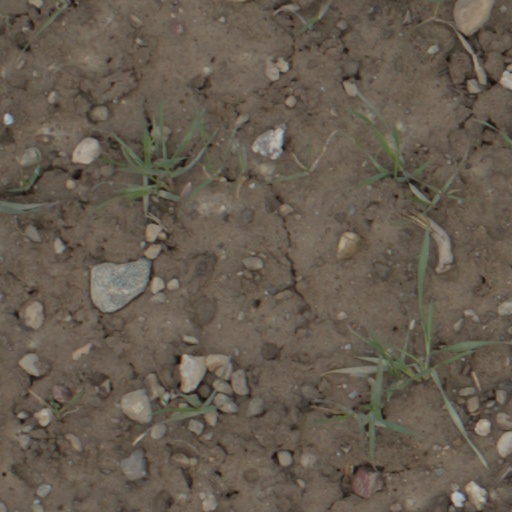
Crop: wheat